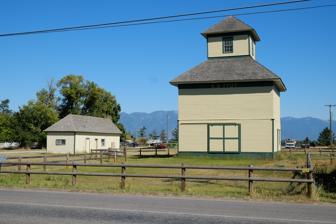
Building: Bruyer Granary
Country: United States of America
Year built: 1909
United States historic place Bruyer Granary U.S. National Register of Historic Places Show map of Montana Show map of the United States Location 1355 Whitefish Stage Rd., Kalispell, Montana Coordinates 48°13′41″N 114°18′23″W / 48.22806°N 114.30639°W / 48.22806; -114.30639 Area less than one acre Built 1909 Built by Julius Bruyer and Sons Architectural style hipped granary NRHP reference No. 06000937 Added to NRHP October 12, 2006 The Bruyer Granary , located at 1355 Whitefish Stage Rd. in Kalispell, Montana , was built in 1909.  It was listed on the National Register of Historic Places in 2006. The granary was built by Julius Bruyer and sons.  It is a tall two-story building with a pyramidal roof which served the Bruyers' Kal-Mont Dairy. References